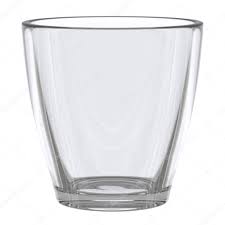
Waste category: glass